Seal of Louisville, Kentucky

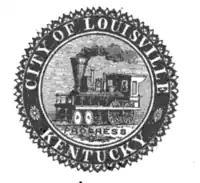
Seal of Louisville, 1861–1910

The second seal would remain in place for forty-nine years before the year 1910 when citizens started to feel that the locomotive became an outdated symbol for progress. Consequently, the Louisville Convention and Publicity League held a contest to design a new seal. John T. Bauscher won with the design featuring a lady holding a banner with the word "progress" on it in one hand and the other hand overflowing with cornucopia. A train and steamboat were on the sides of her and a tall building was depicted in the background with the words "The Nation's Thorough-fare" on it. This third seal was enacted on December 21, 1910, by the city council.